Ide Halt railway station

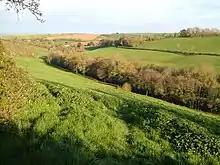
Site of the old railway near Ide.

Ide Halt was a railway station serving Ide, a small village in Devon, England located on the Teign Valley Line between Newton Abbot and Exeter.